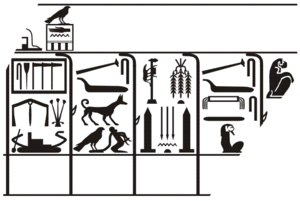
Den ou Oudimou est le nom d'Horus du cinquième souverain de la Iʳᵉ dynastie. Manéthon l'appelle « Ousaphaïdos », « Ousaphaïs » ou « Kenkenès » et lui compte vingt ans de règne mais la pierre de Palerme indique un règne beaucoup plus long. Le Canon royal de Turin l'appelle « Qenti » et la liste d'Abydos le nomme « Sepaty ». Il est attesté par de nombreuses sources archéologiques, il aurait eu un règne prospère et de nombreuses innovations lui sont attribuées. Il fut le premier à utiliser le titre de « Roi de Basse et Haute-Égypte », et le premier représenté comme portant la double couronne, nommée Pschent. Le sol de sa tombe dans la nécropole d'Oumm el-Qa'ab à Abydos est fait de granit rouge et noir, la première fois en Égypte que cette pierre dure a été utilisée comme matériau de construction. Au cours de son long règne, il a établi plusieurs des modèles de rituels de cour et de royauté utilisés par les souverains ultérieurs et il a été tenu en haute estime par ses successeurs immédiats.